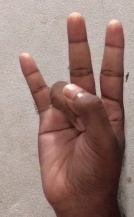
ASL sign: 7